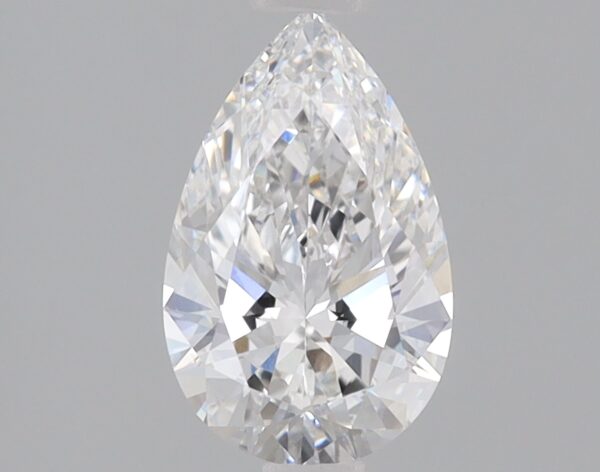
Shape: pear
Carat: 0.9
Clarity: VS1
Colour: E
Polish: EX
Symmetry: EX
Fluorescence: NONE
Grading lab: IGI
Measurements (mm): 8.74 x 5.53 x 3.29